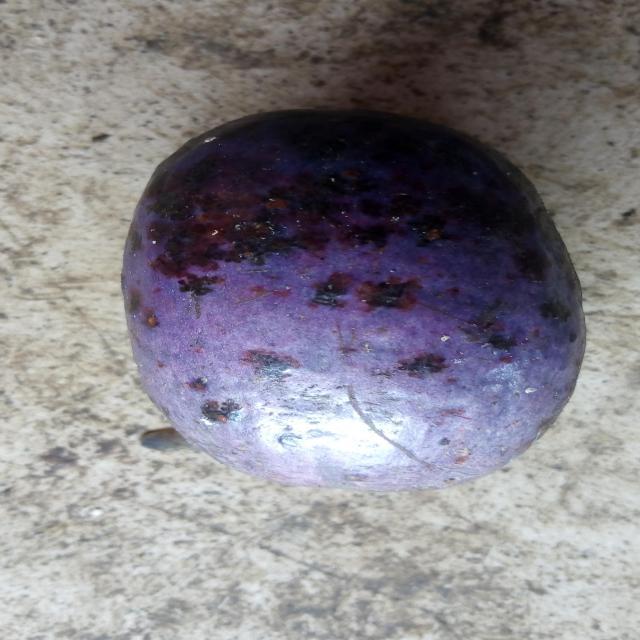
Plum grade: spotted